Iran–Turkey border

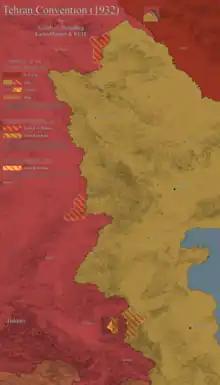
Tehran Convention (1932)

The Ottoman Empire had conquered much of what is now Iraq from Safavid Persia in the Ottoman–Safavid War of 1532–1555. The war concluded with the Peace of Amasya, by which Ottoman rule over the region was confirmed. Ottoman control of Mesopotamia and eastern Turkey was confirmed following the Ottoman–Safavid War (1623–1639), which ended with the Treaty of Zuhab. The Zuhab treaty stipulated that the boundary between the two empires would run between the Zagros Mountains and the Tigris River, though a precise lines was not drawn at that time.